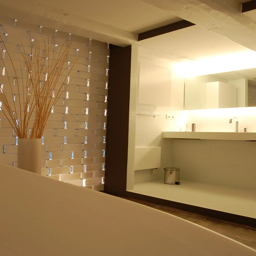
vases for a translucent rounded bathroom wall - hackers